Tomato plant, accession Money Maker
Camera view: vertical (180 deg); turntable rotation: 180 degrees
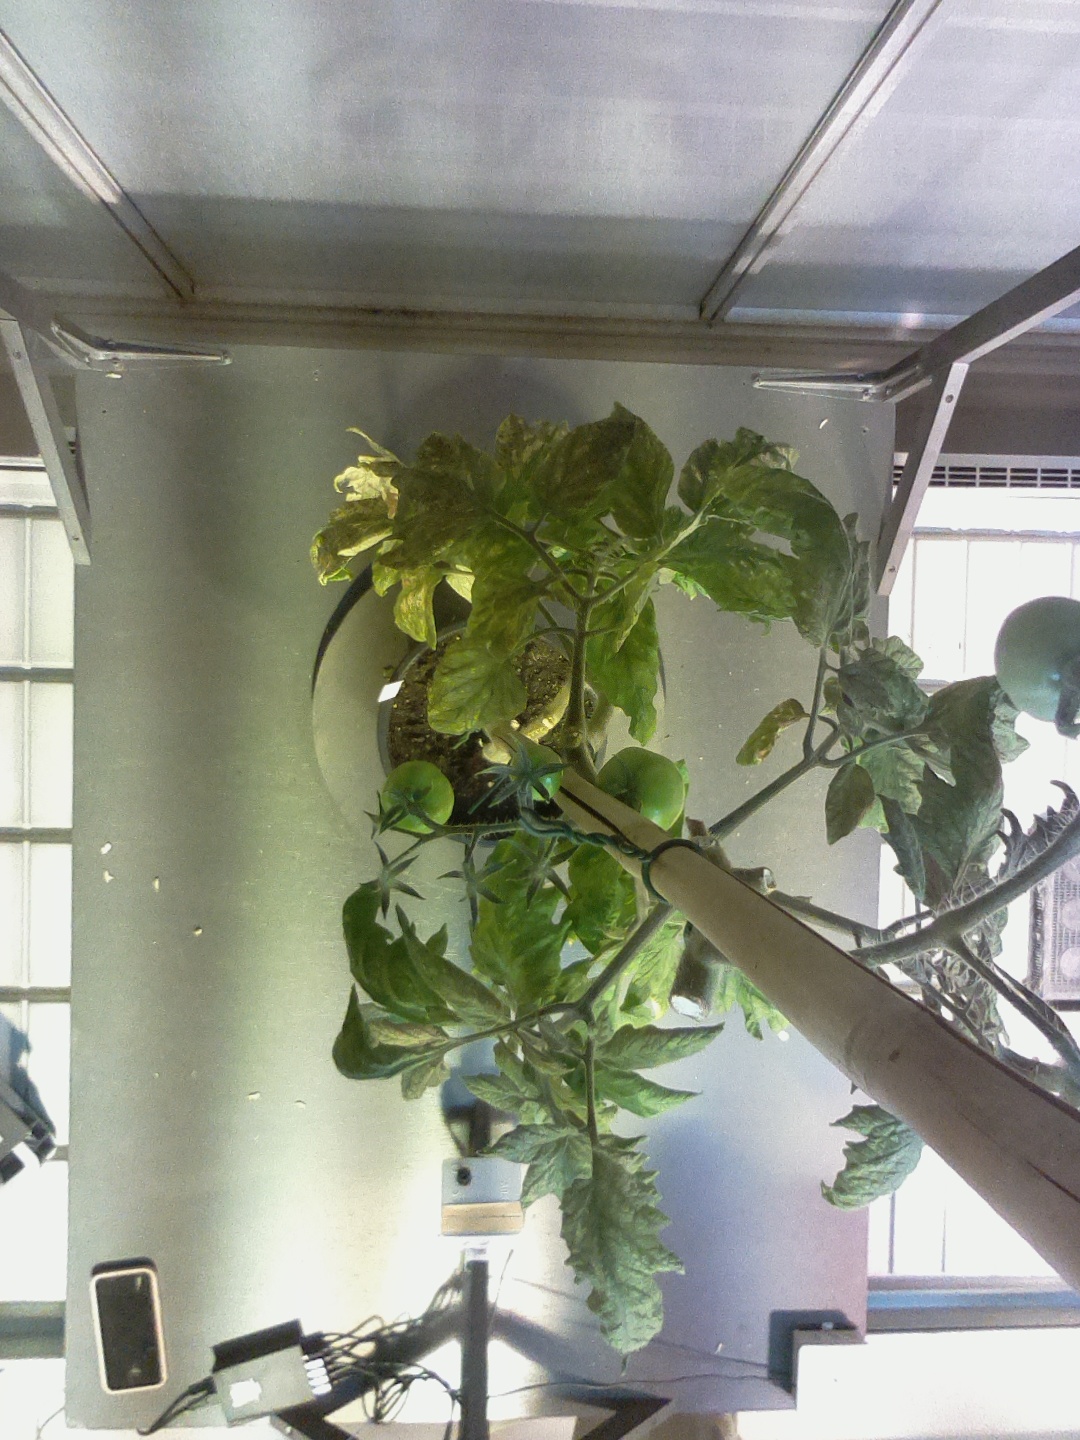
BBCH growth stage 75: 50%-60% of final fruit size